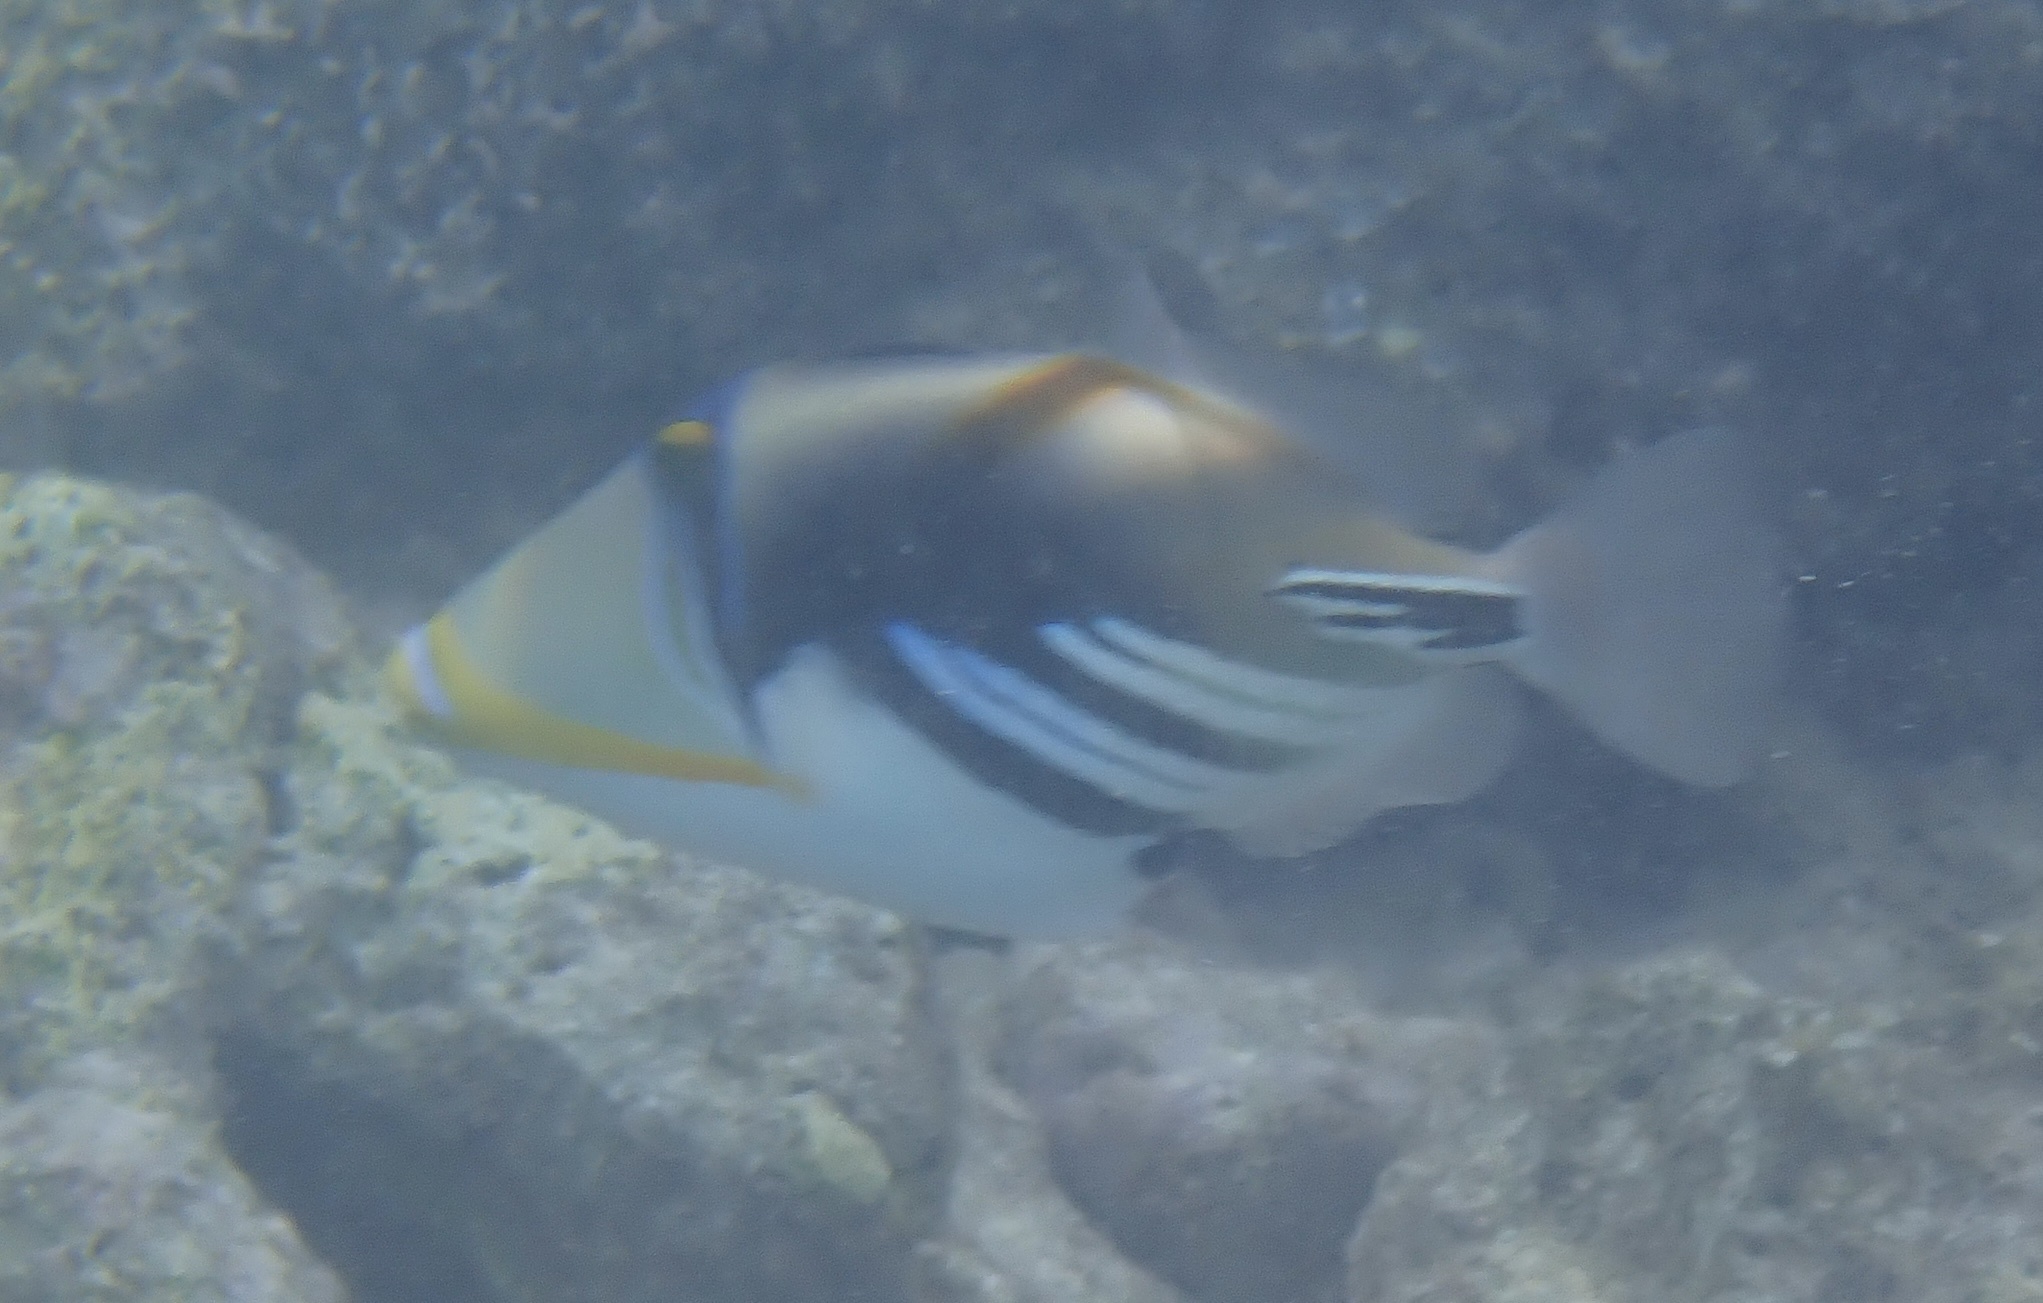
Rhinecanthus aculeatus (Lagoon Triggerfish)